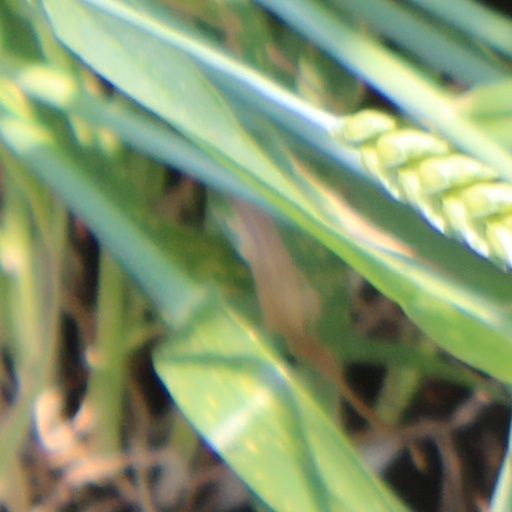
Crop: wheat